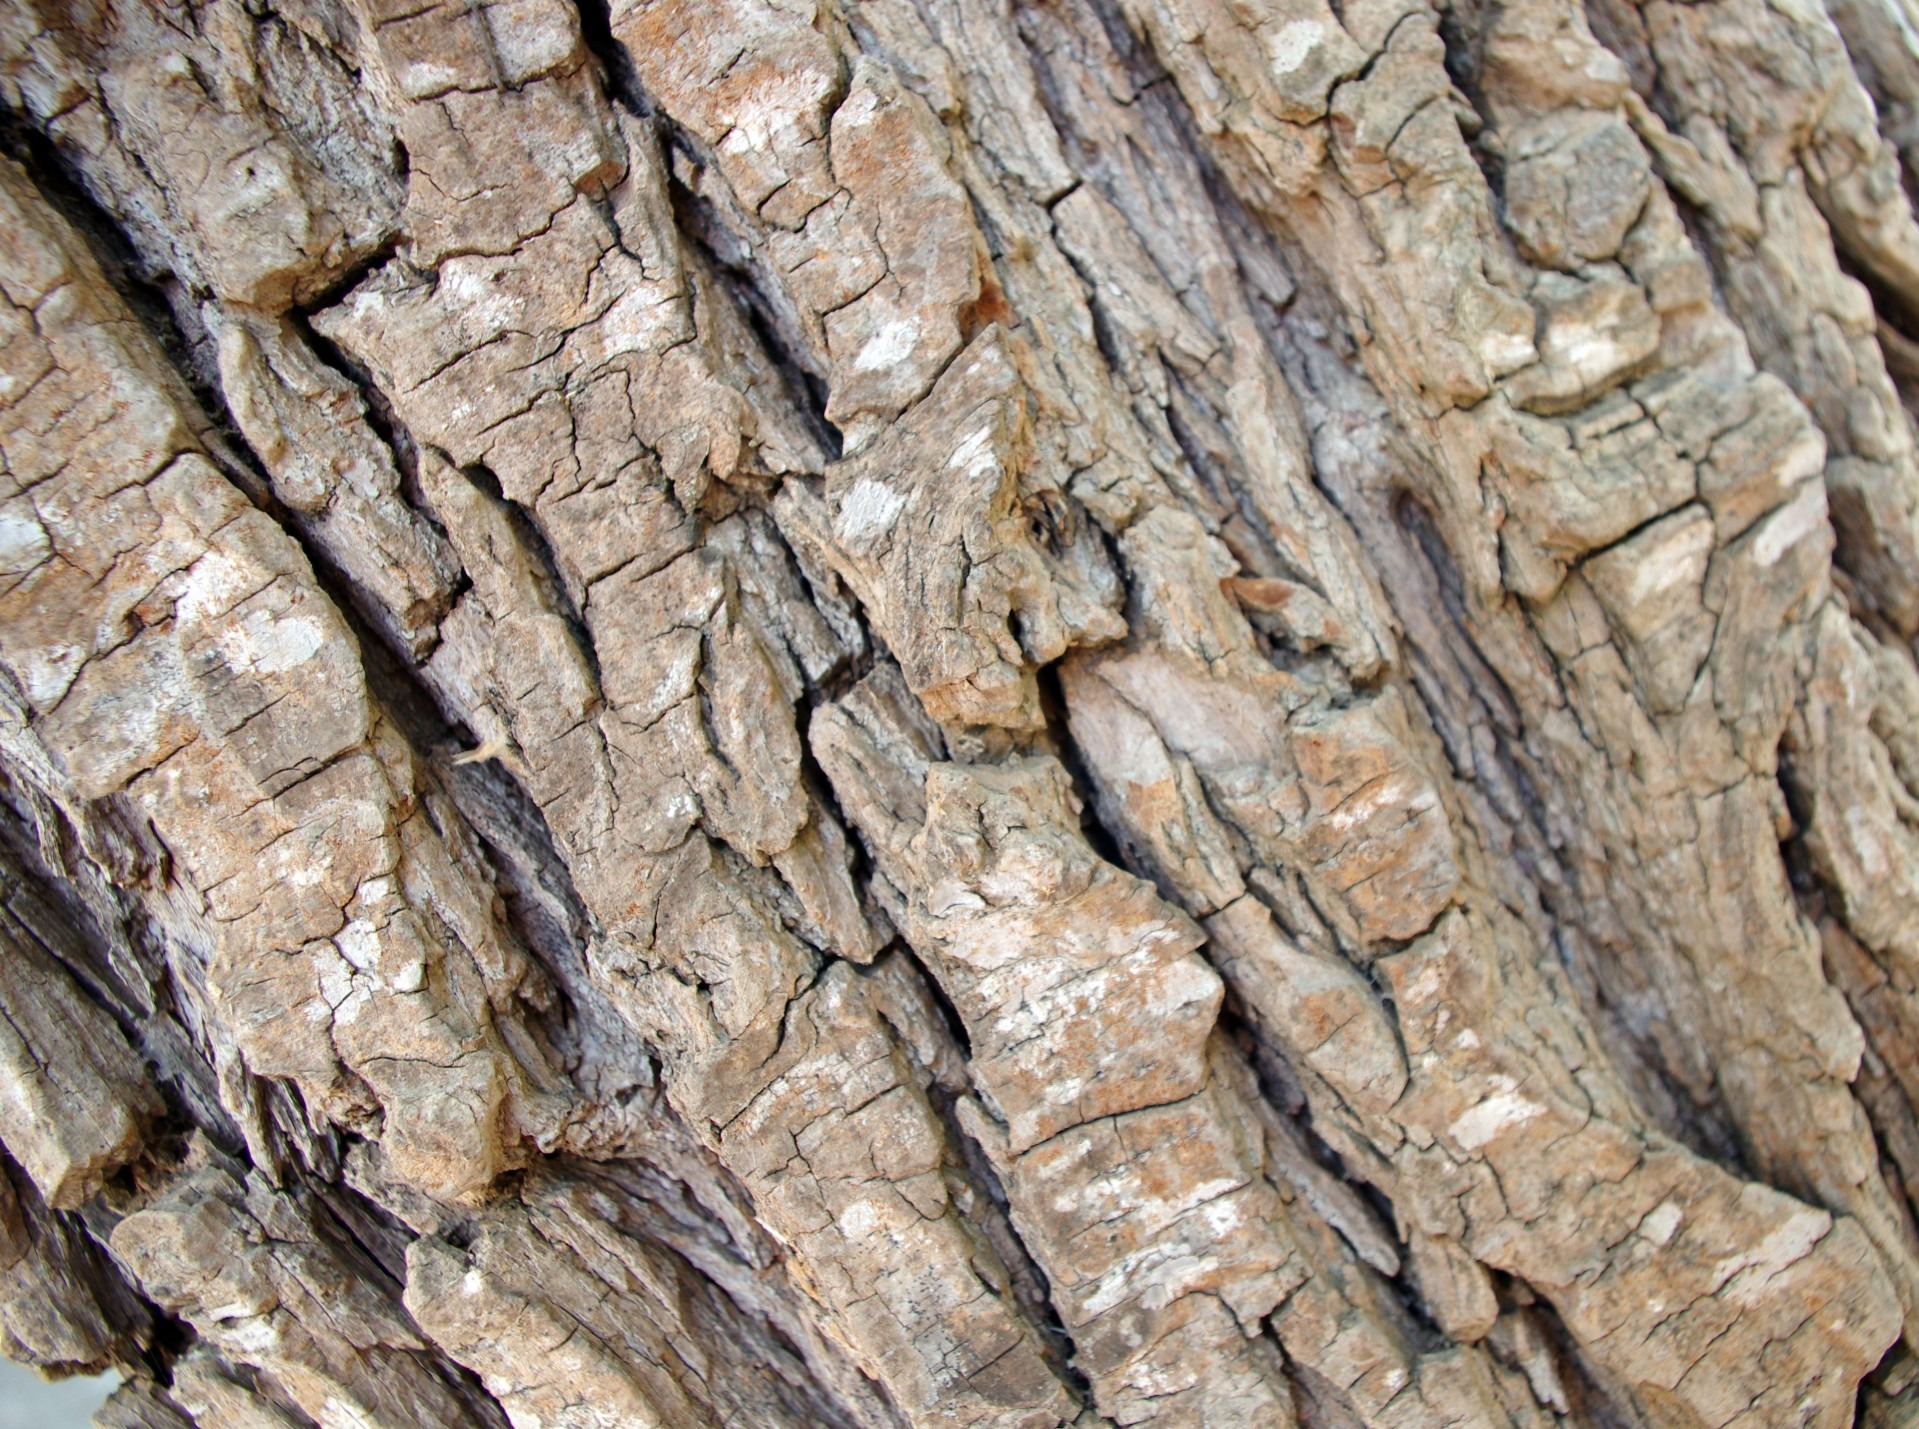
tree, forest, rock, branch, plant, wood, trail, texture, leaf, trunk, bark, formation, web, hike, soil, rough, stone wall, card, background, geology, design, interesting, flowering plant, plant stem, woody plant, land plant